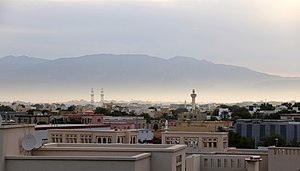
Ras al-Khaimah (by)
Ras al-Khaimah er en by i Mellemøsten, der er hovedstad i Emiratet Ras al-Khaimah, som er et af de syv emirater i de Forenede Arabiske Emirater. Ras al-Khaimah har 115.949 indbyggere, og er dermed den største by i emiratet Ras al-Khaimah.